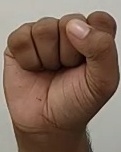
ASL sign: S